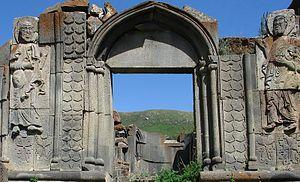
ruine du monastère
Cet article recense les sites concernés par l'observatoire mondial des monuments en 2010.